Queen Alexandra's birdwing

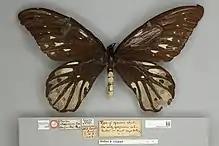
A dorsal photograph of the Holotype female of Queen Alexandra's Birdwing Butterfly.

The adults may live for three months or more and have few predators, excluding large orb weaving spiders ("Nephila" species) and some small birds. Adults feed at flowers providing a broad platform for the adults to land on, including "Hibiscus". The adults are powerful fliers most active in the early morning and again at dusk when they actively feed at flowers.